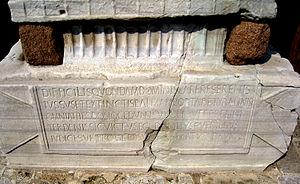
Une tabula ansata est un élément d'architecture et d'ornementation qui consiste en une planche ou un cartouche rectangulaire dont deux côtés sont flanqués d'une queue d'aronde.
En architecture, un cartouche est un ornement sculpté décorant la façade d'un bâtiment, constitué d'un encadrement bordant une surface affichant l'année de construction de l'édifice, son nom, une devise, une épitaphe, des armoiries ou un motif ornemental.